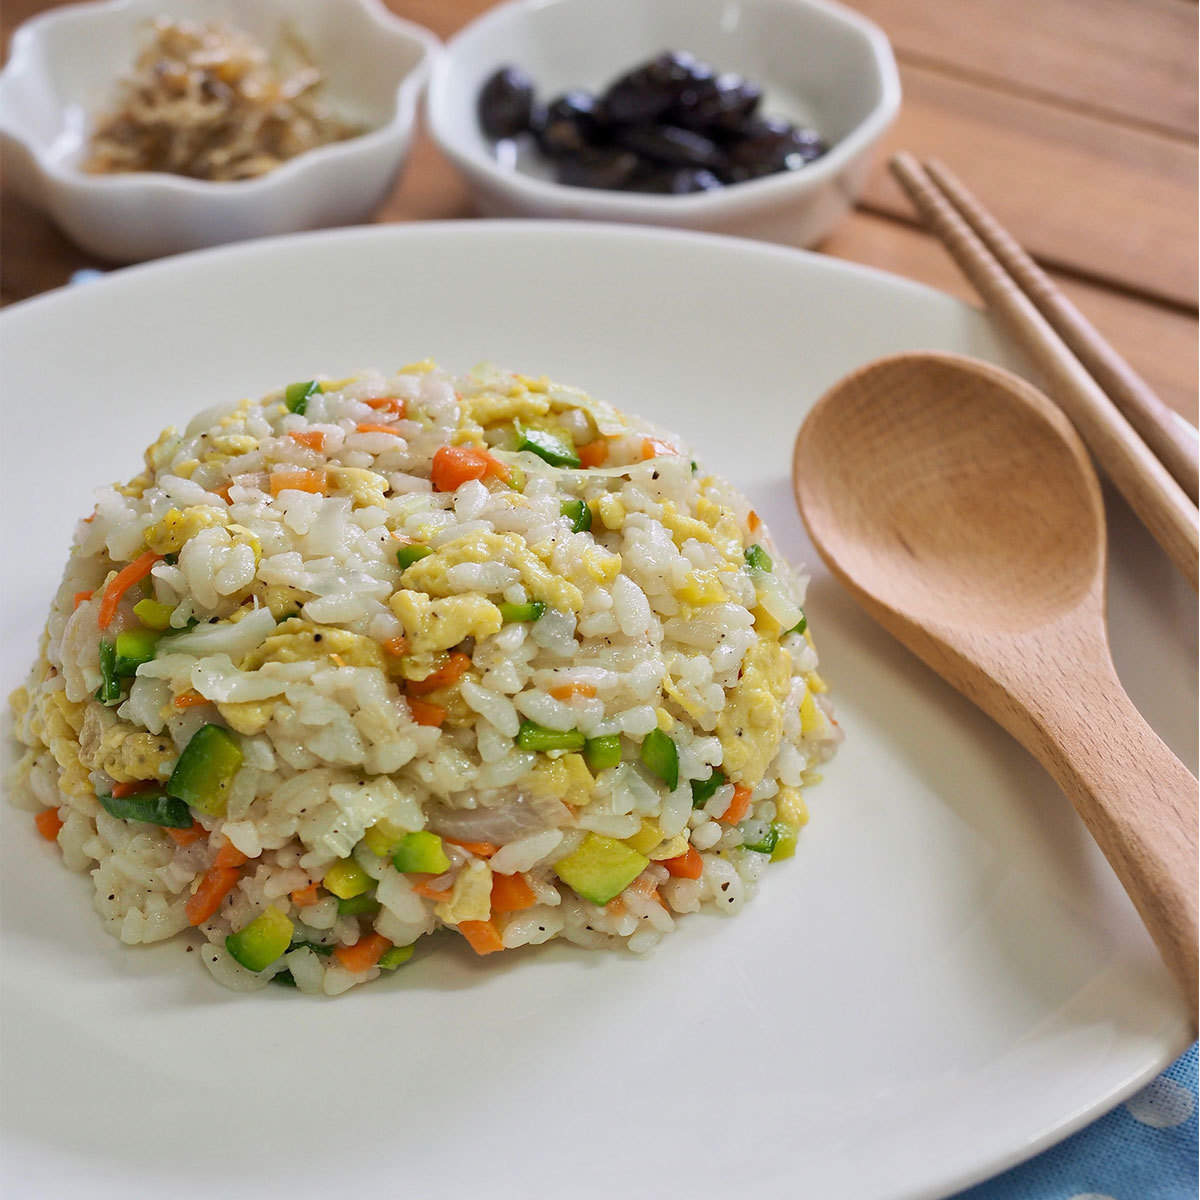
Dish: fried_rice